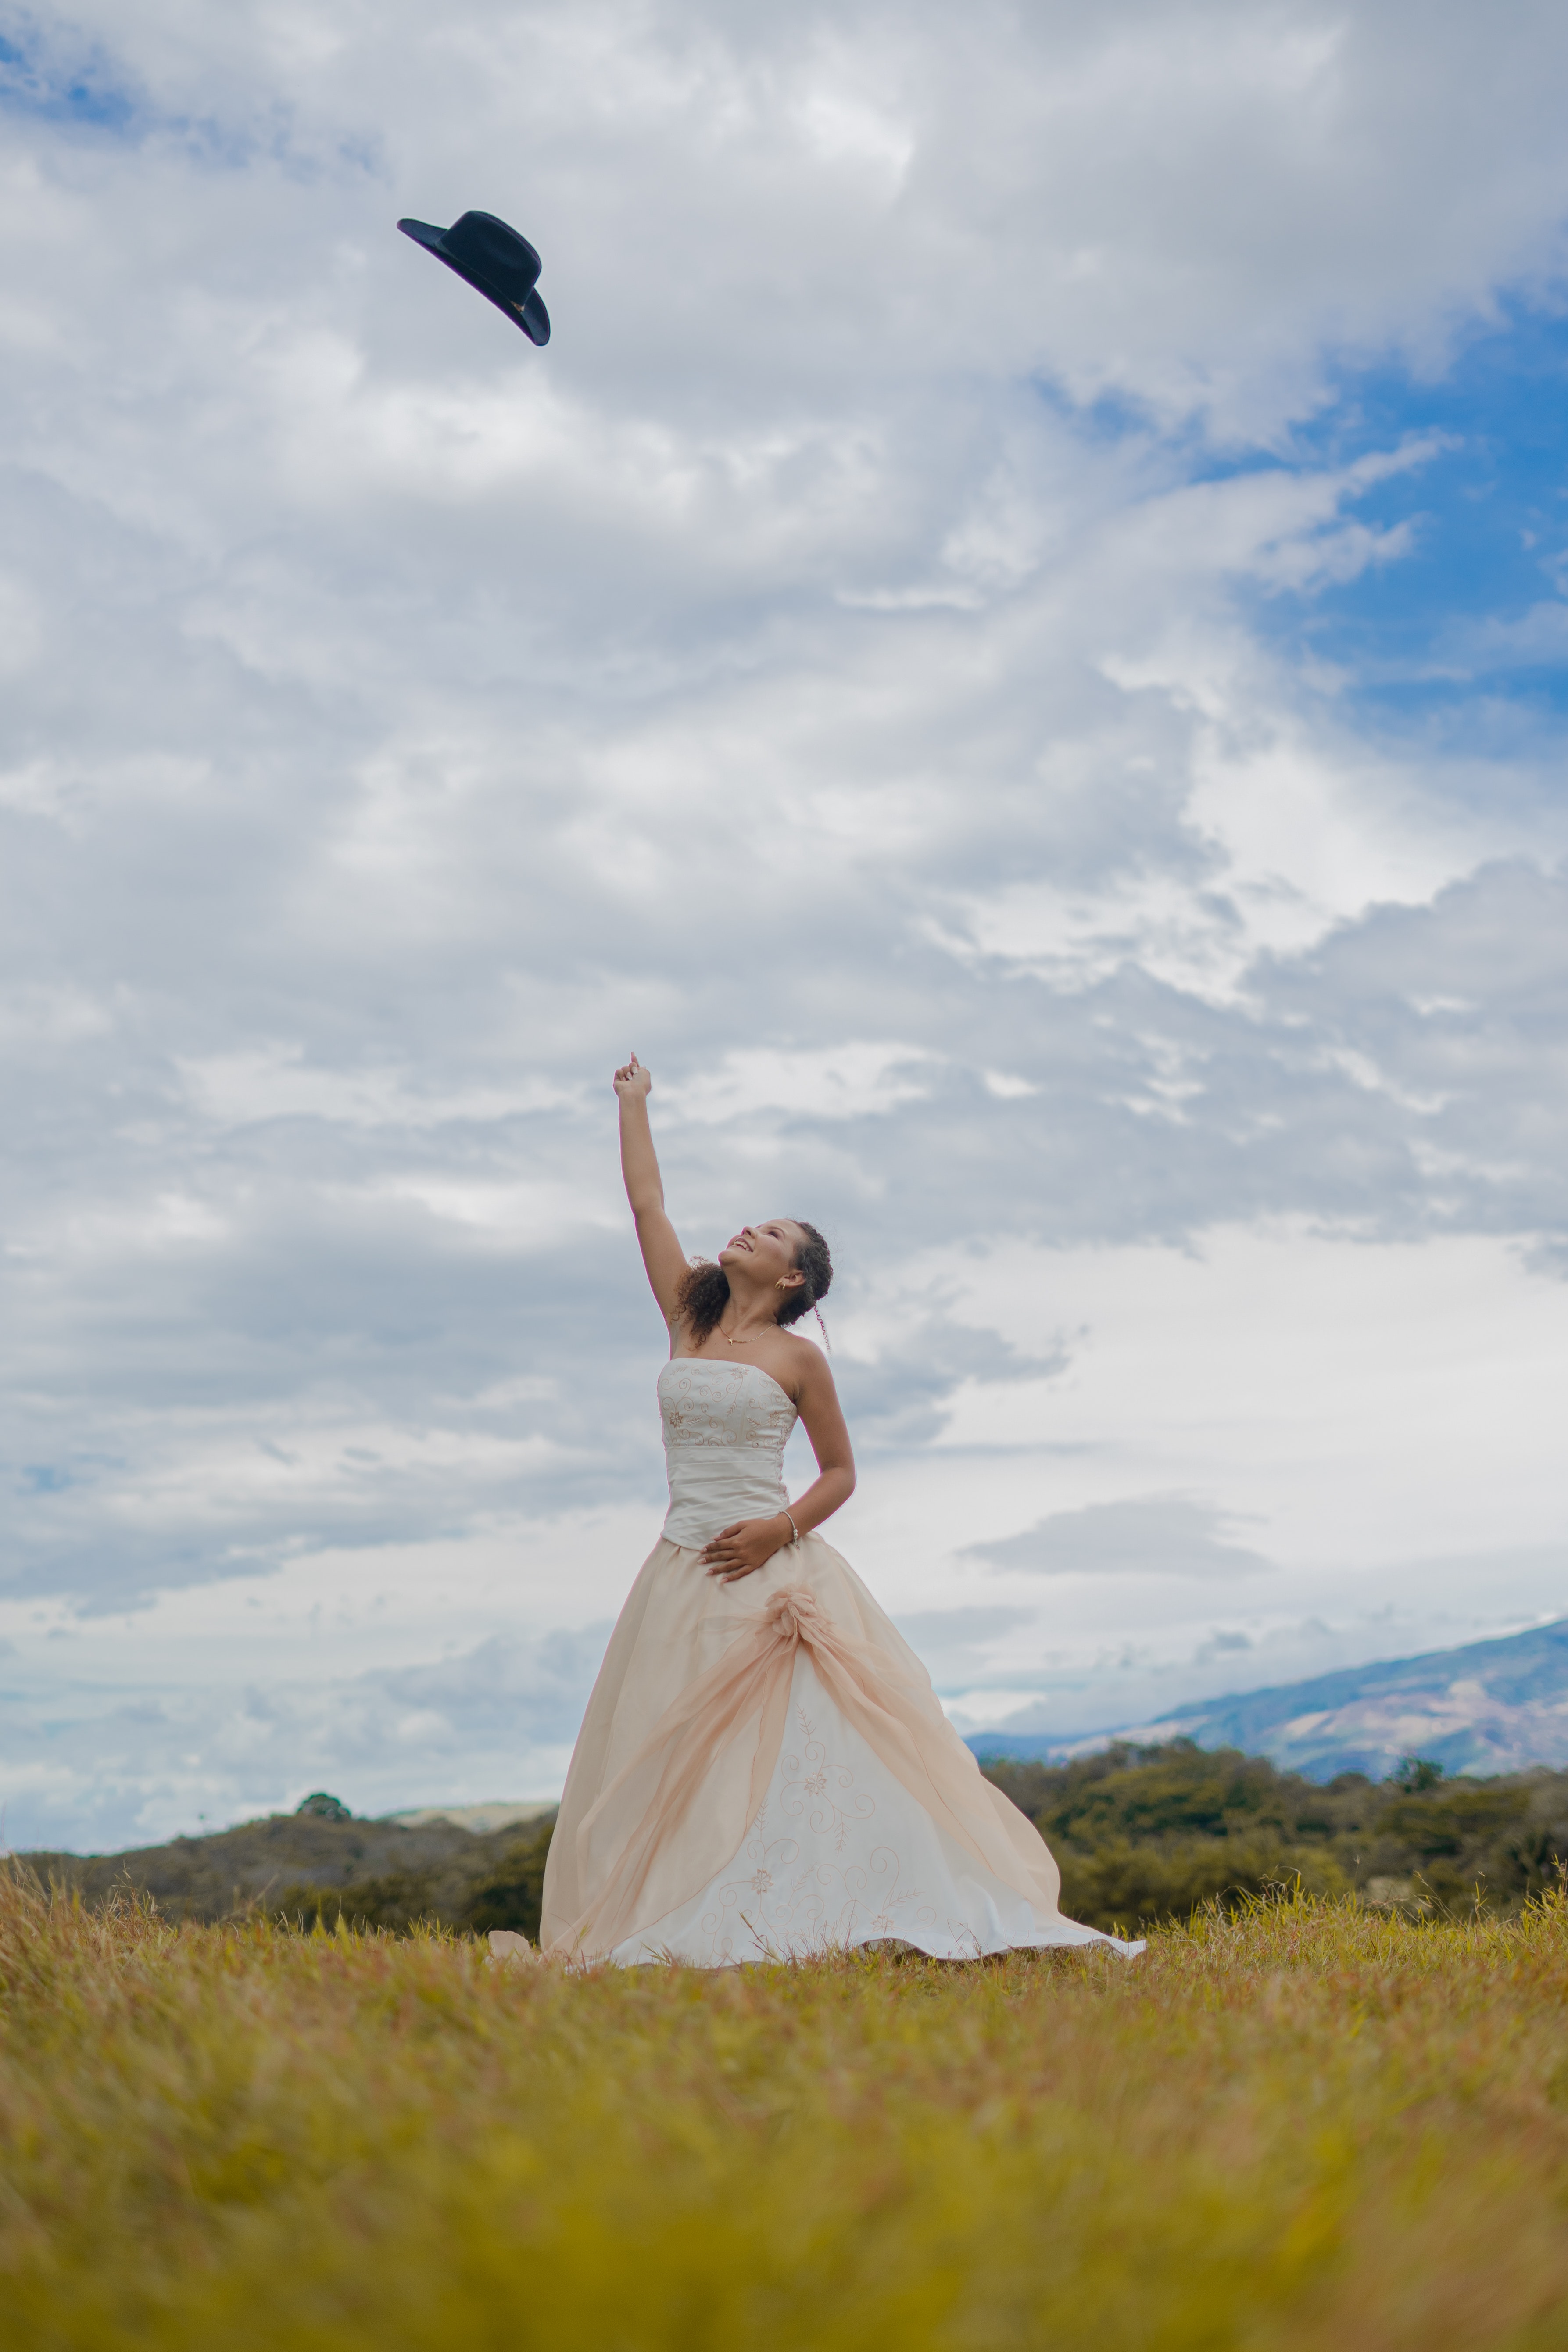
woman, cloud, sky, plant, wedding dress, bride, dress, bridal clothing, People in nature, flash photography, happy, gesture, gown, tree, grass, grassland, bridal party dress, bridal accessory, landscape, fun, formal wear, natural landscape, meadow, cumulus, event, prairie, wedding, leisure, wind, toy, romance, horizon, pasture, hill, veil, wing, field, plantation, ceremony, fashion accessory, vacation, child, wedding ceremony supply, marriage, seabird, love, photo shoot, wildflower